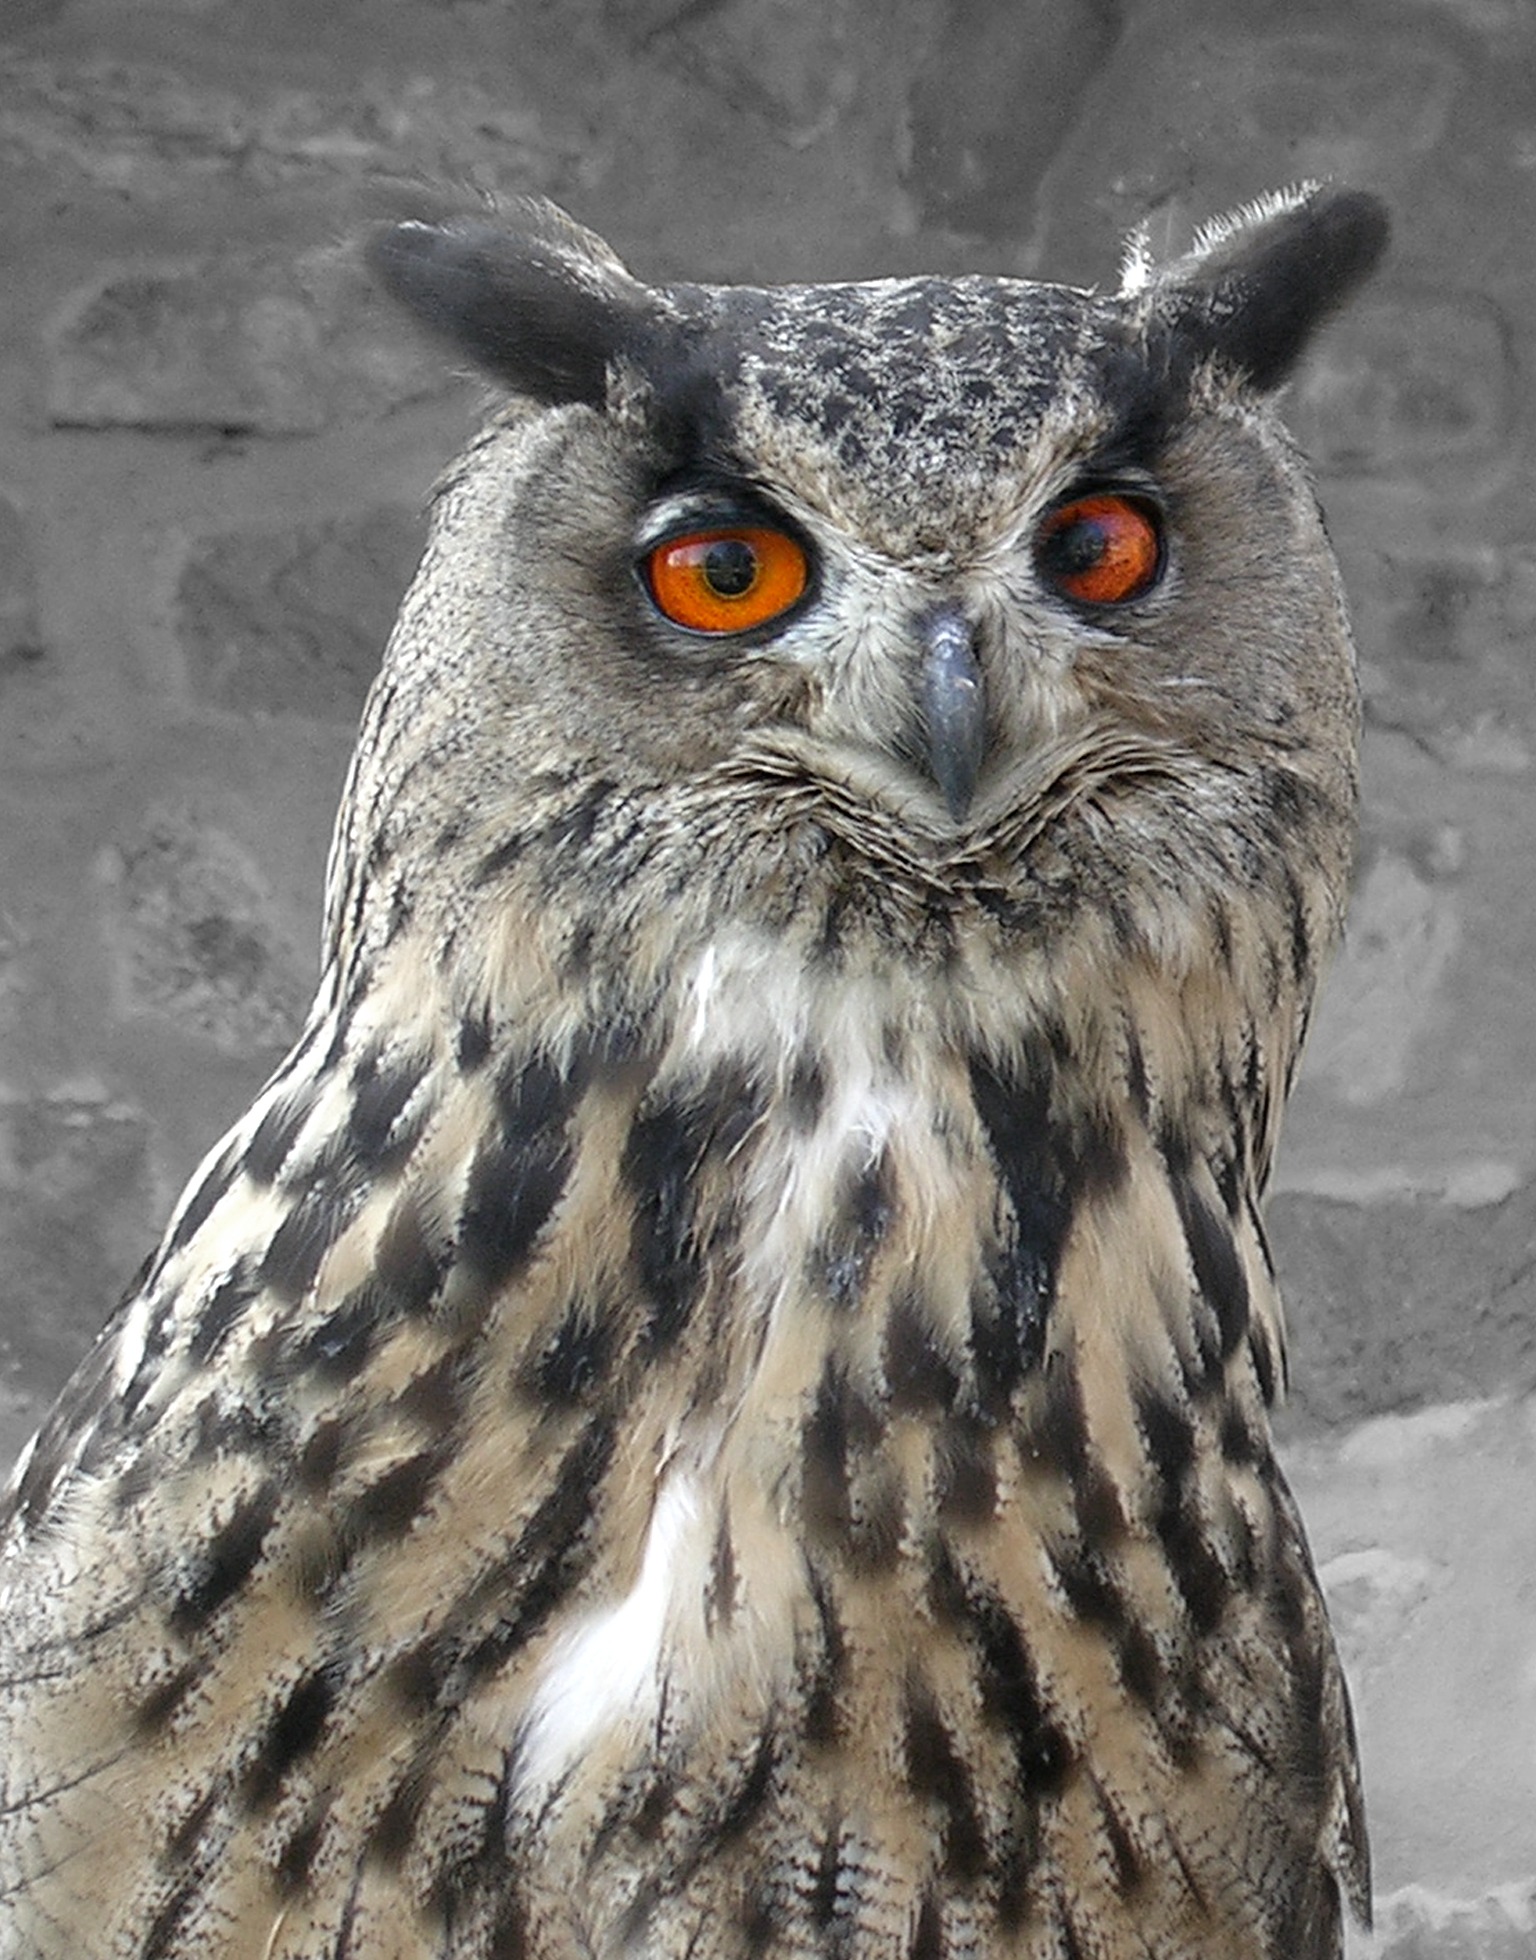
bird, wing, wildlife, orange, beak, brown, gray, black, owl, fauna, raptor, bird of prey, eyes, feathers, vertebrate, falcon, prey, great grey owl, accipitriformes